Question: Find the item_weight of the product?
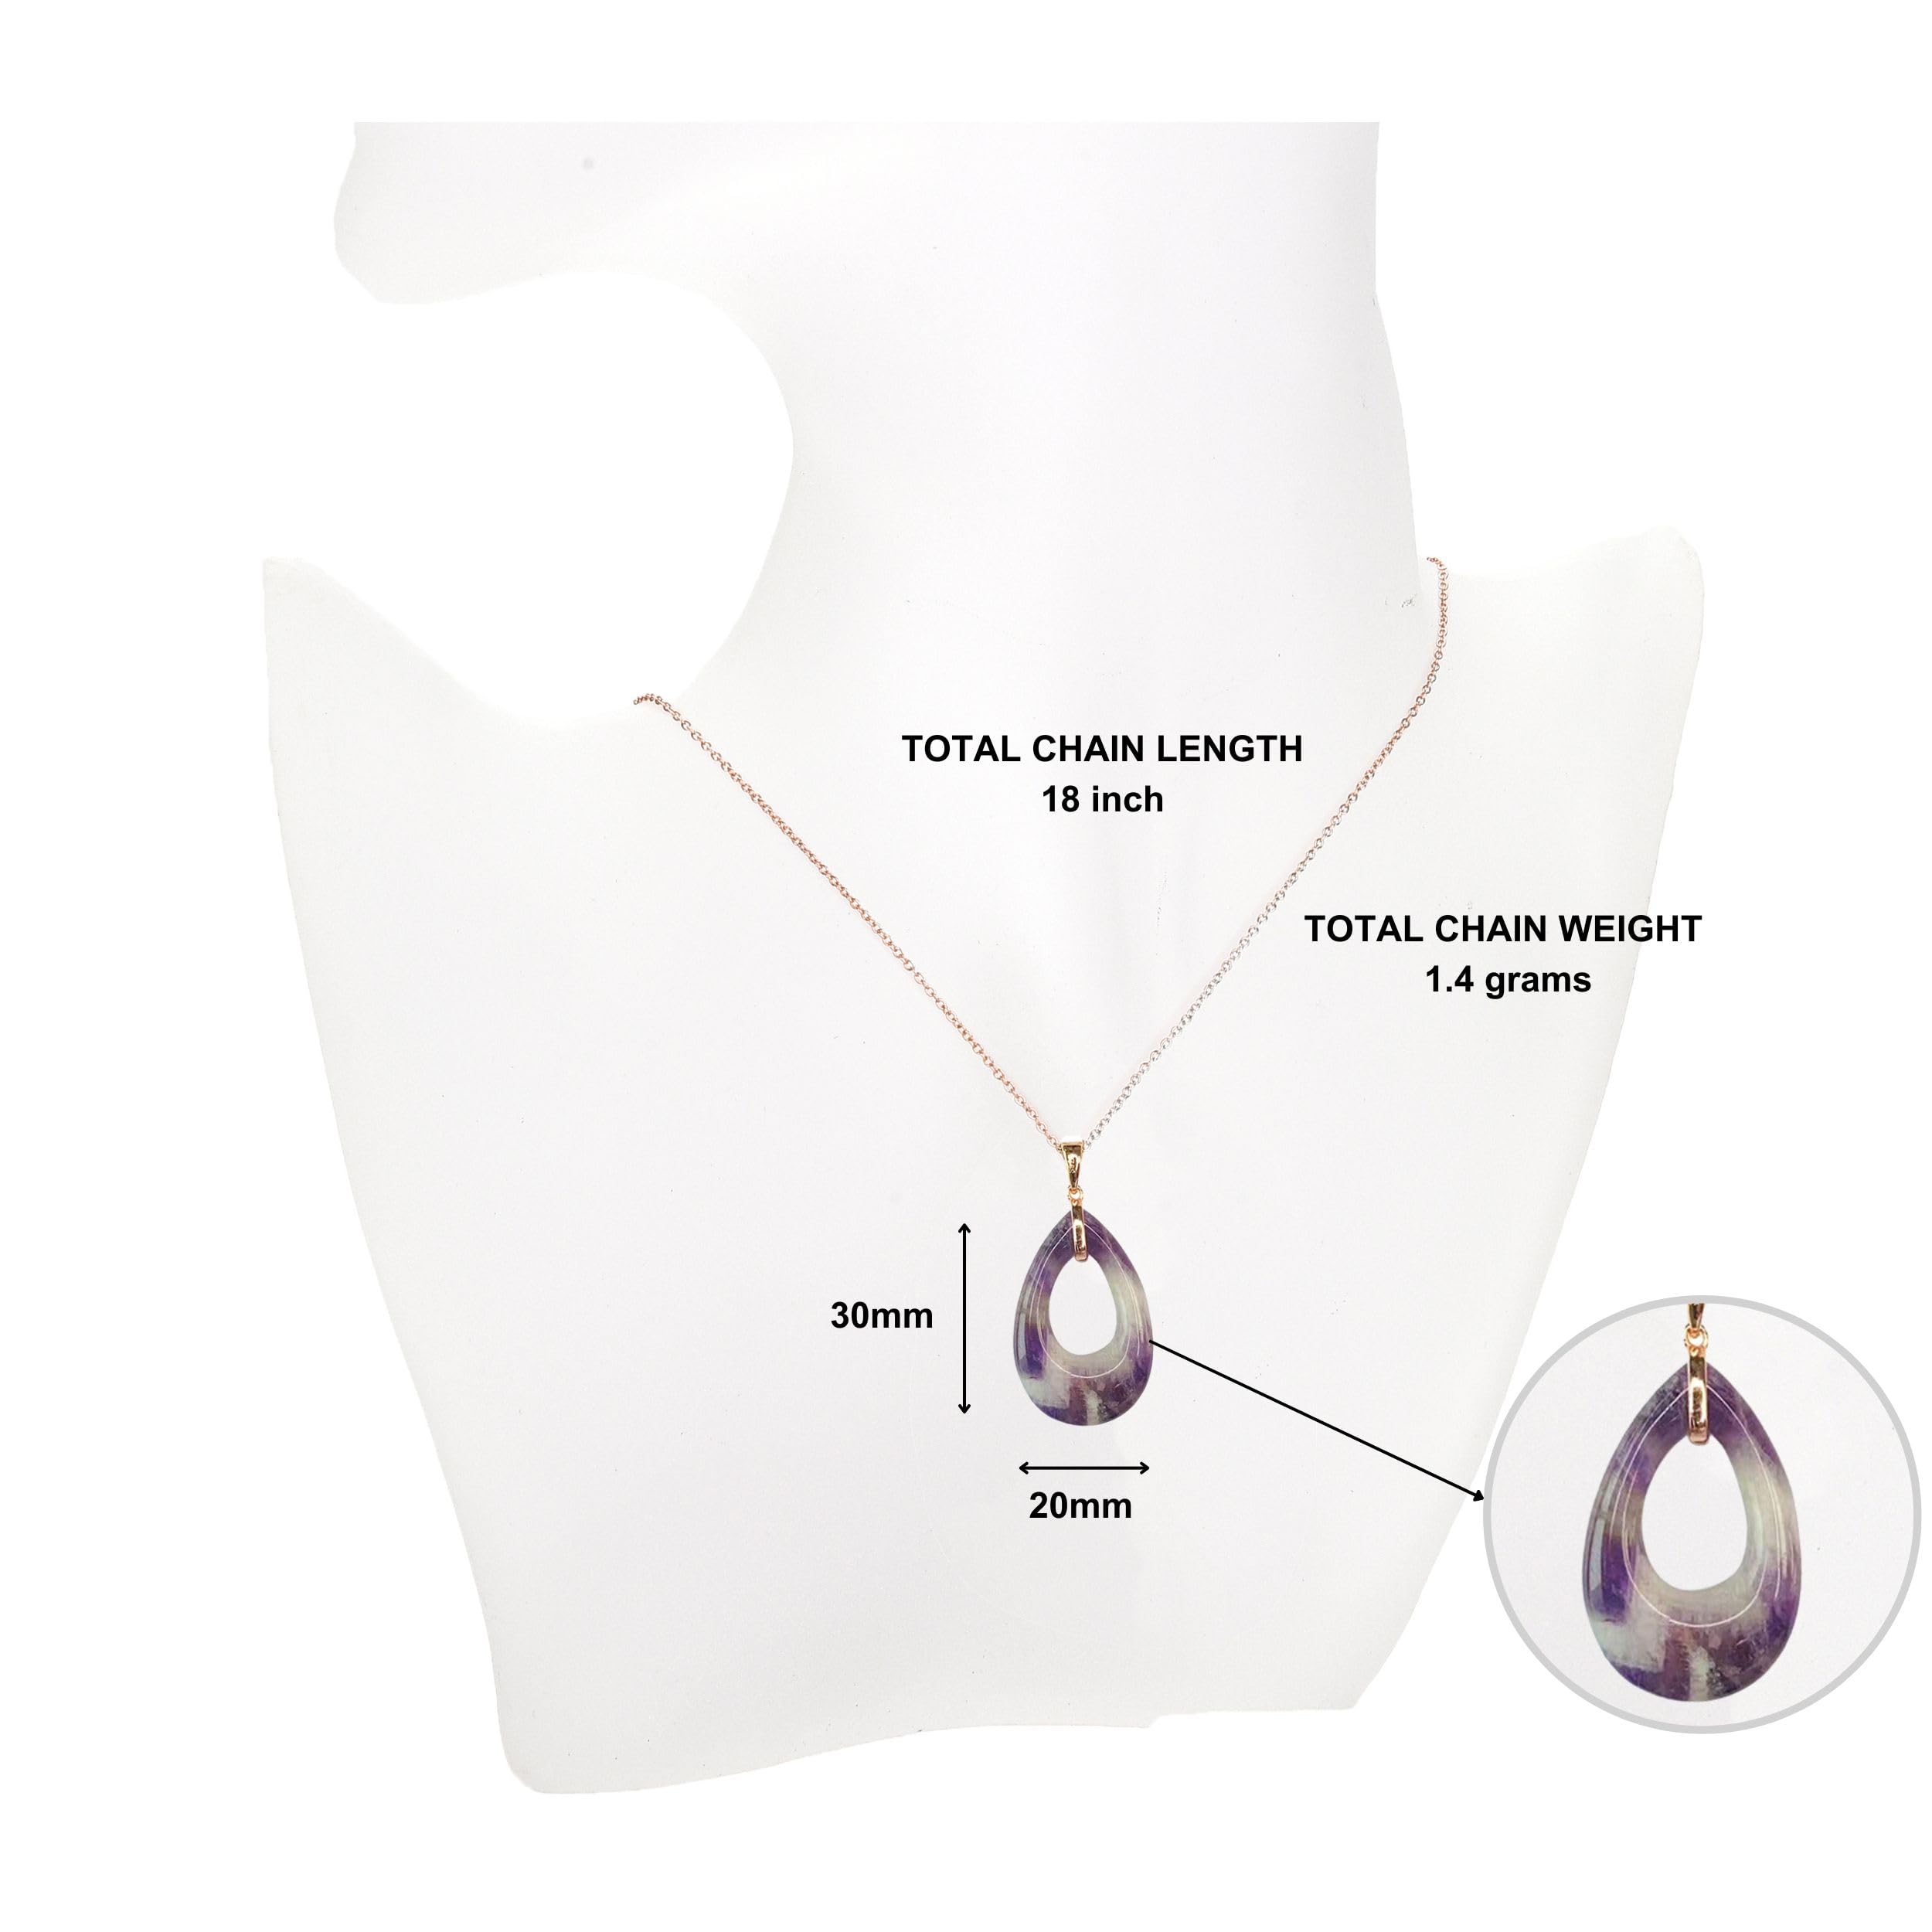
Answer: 1.4 gram